Frank DeCicco

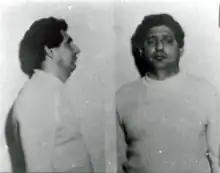
DeCicco in an undated mugshot

Frank DeCicco (November 5, 1935 – April 13, 1986), also known as "Frankie D" and "Frankie Cheech", was an American mobster and eventual underboss for the Gambino crime family in New York City.